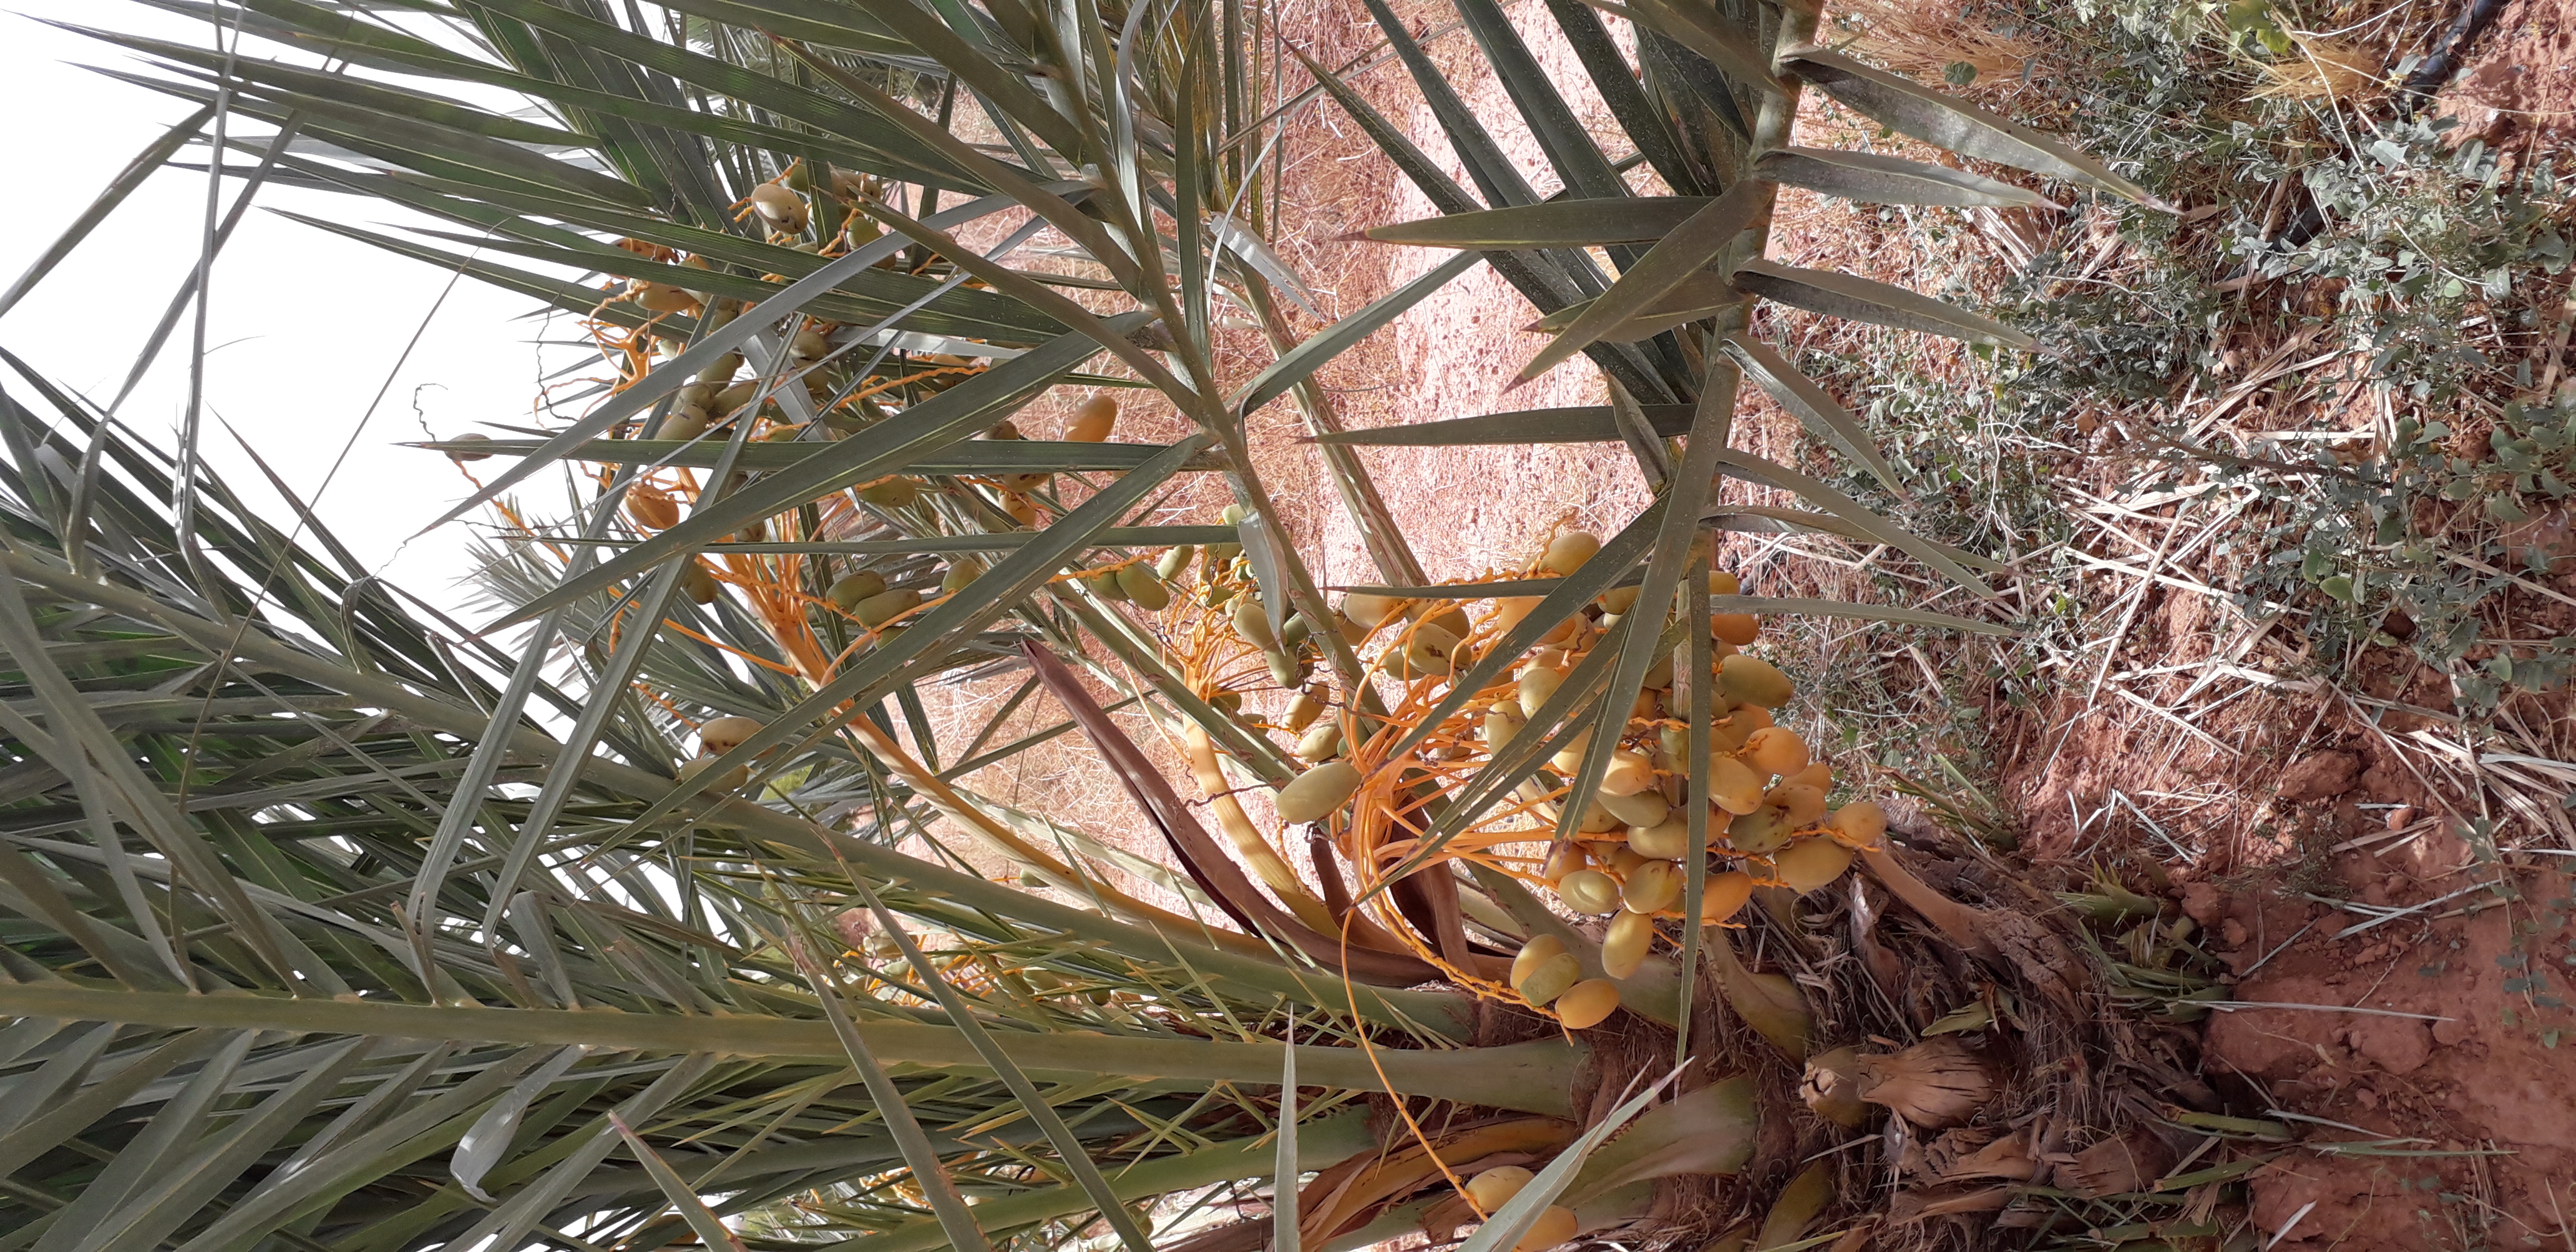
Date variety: Boumajhoul